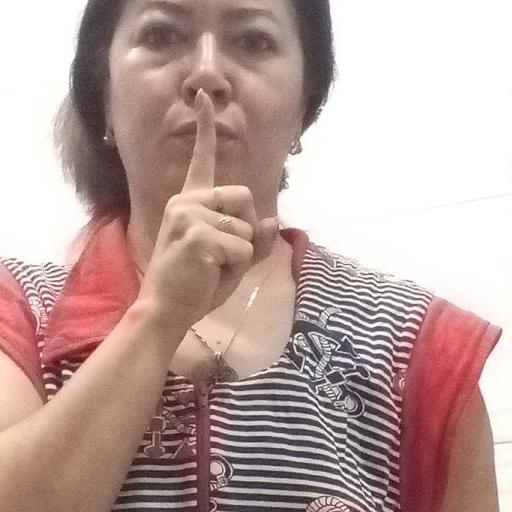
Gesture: mute